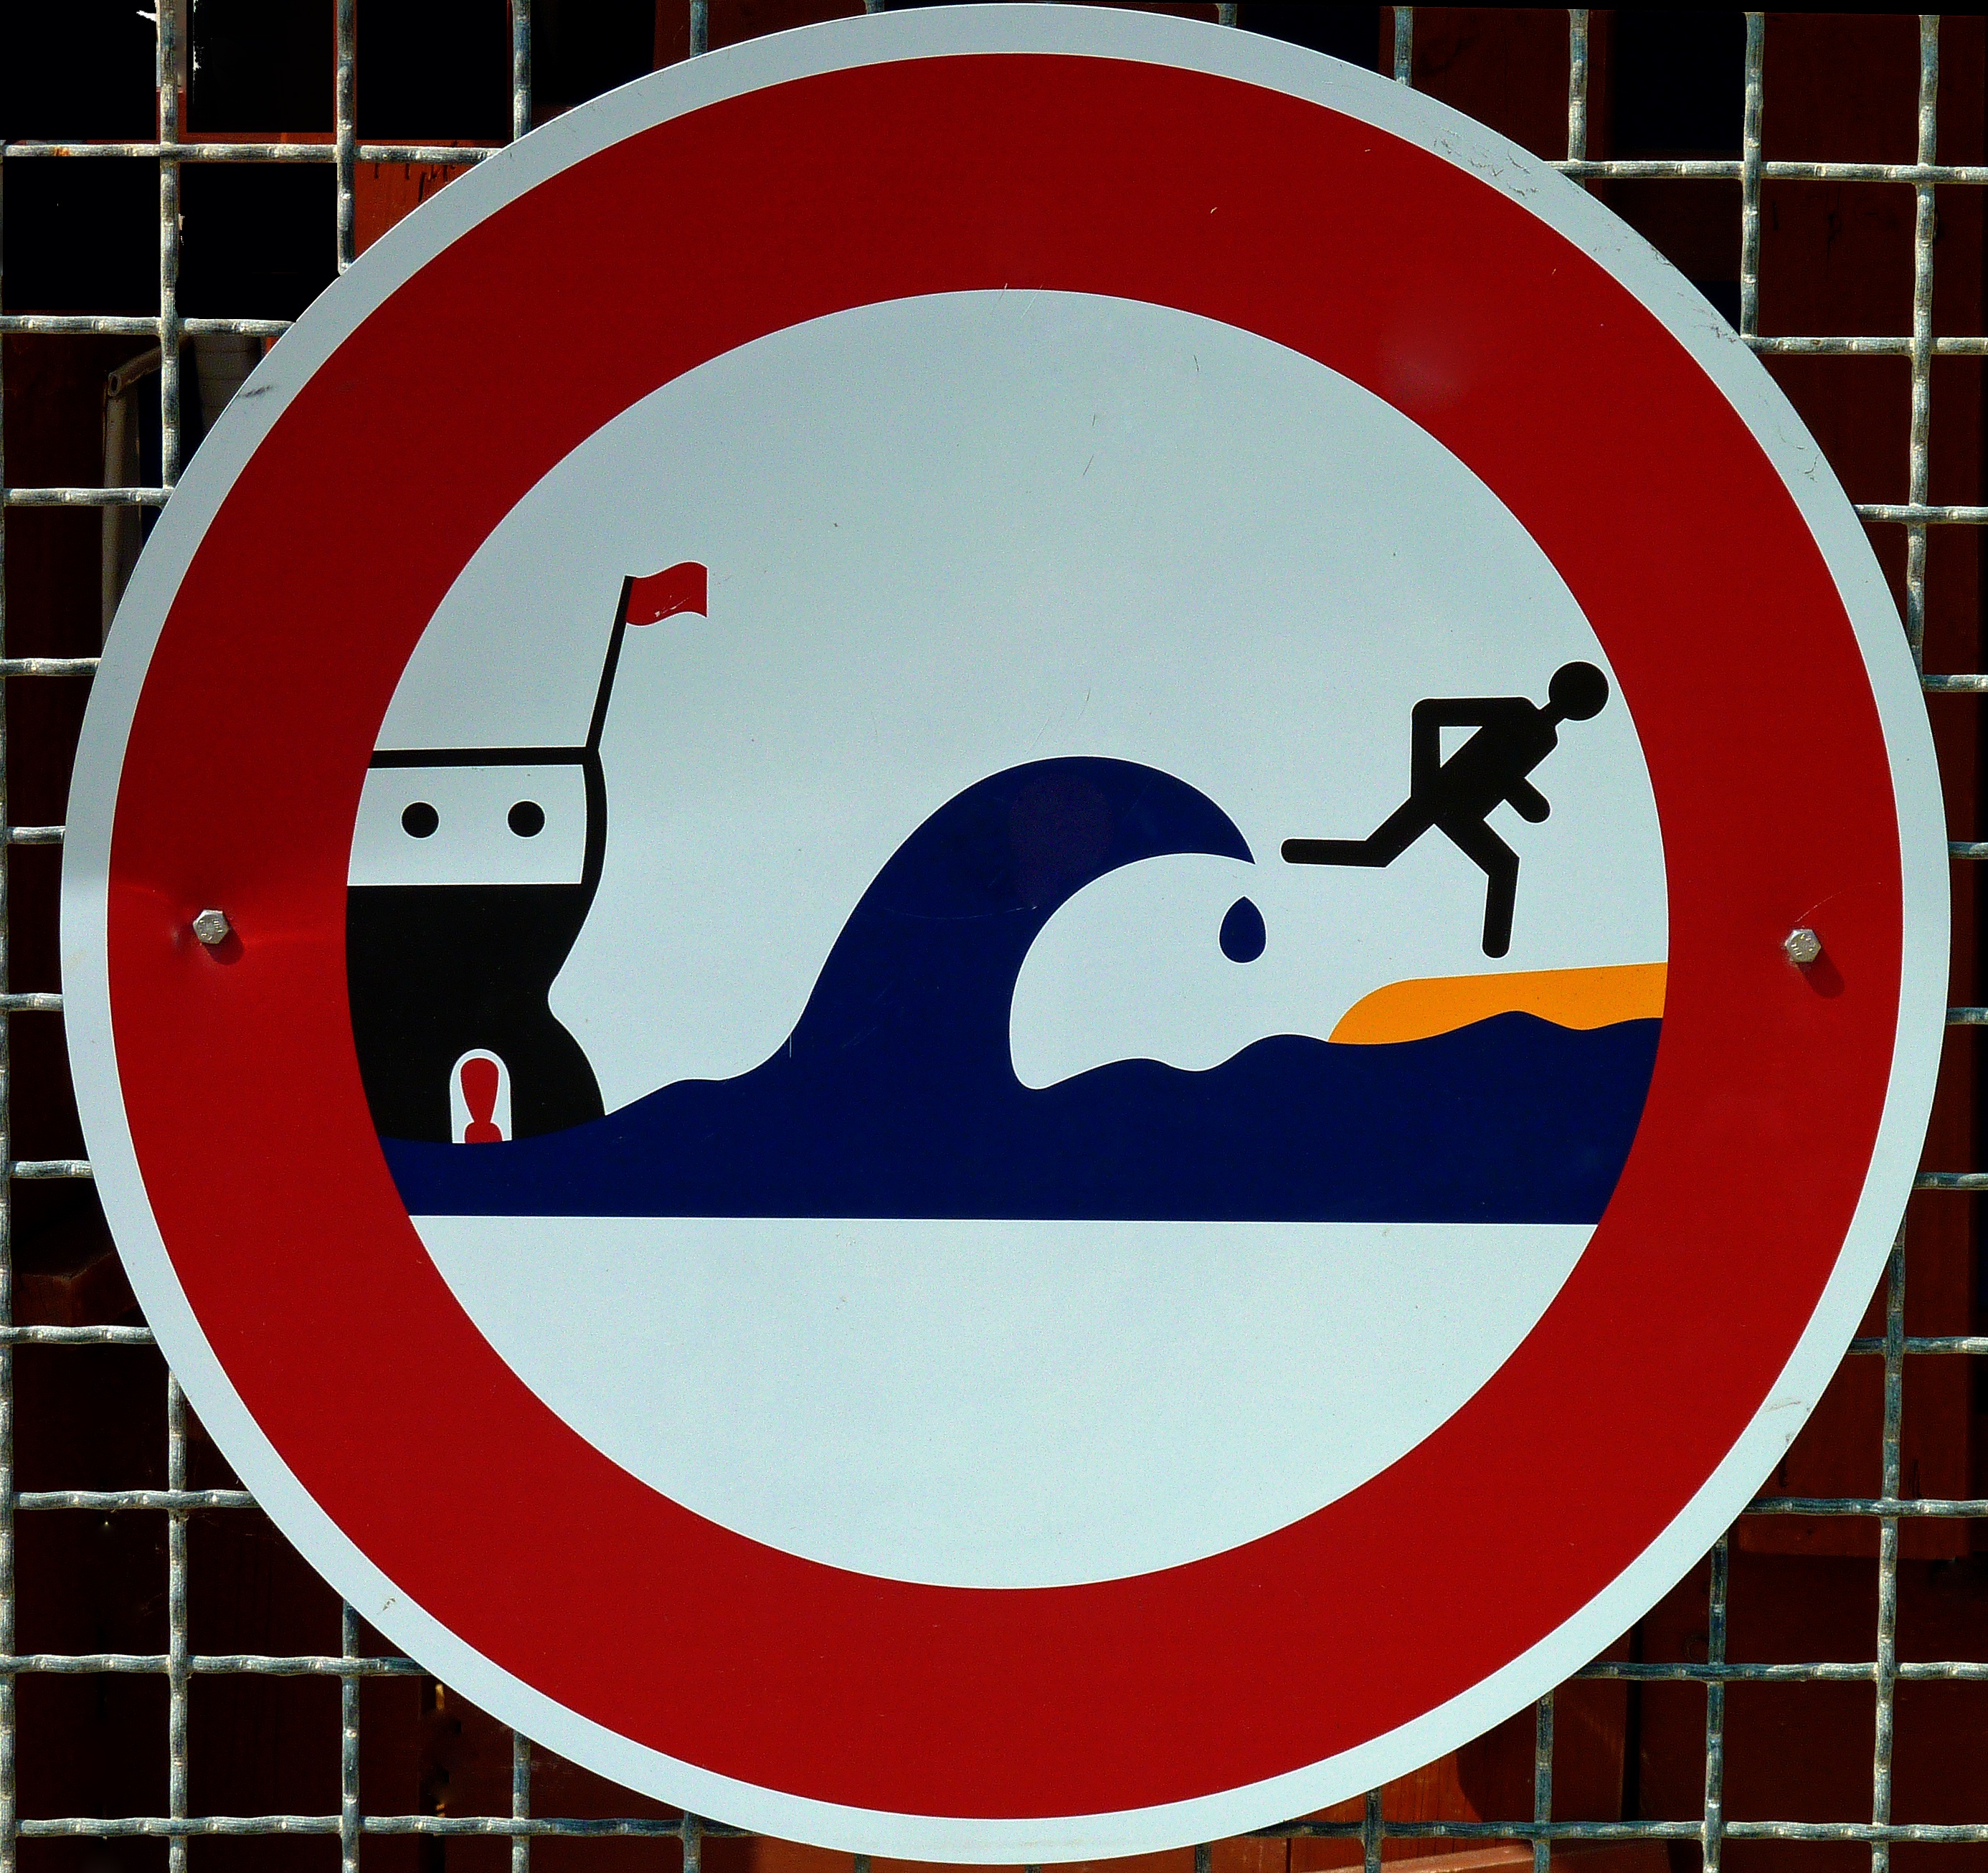
board, window, number, sign, red, color, signal, signage, circle, note, font, art, illustration, shield, caution, warning, shape, risk, attention, warnschild, traffic sign, early warning, warnhinweis strong undertow